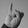
ASL letter: I